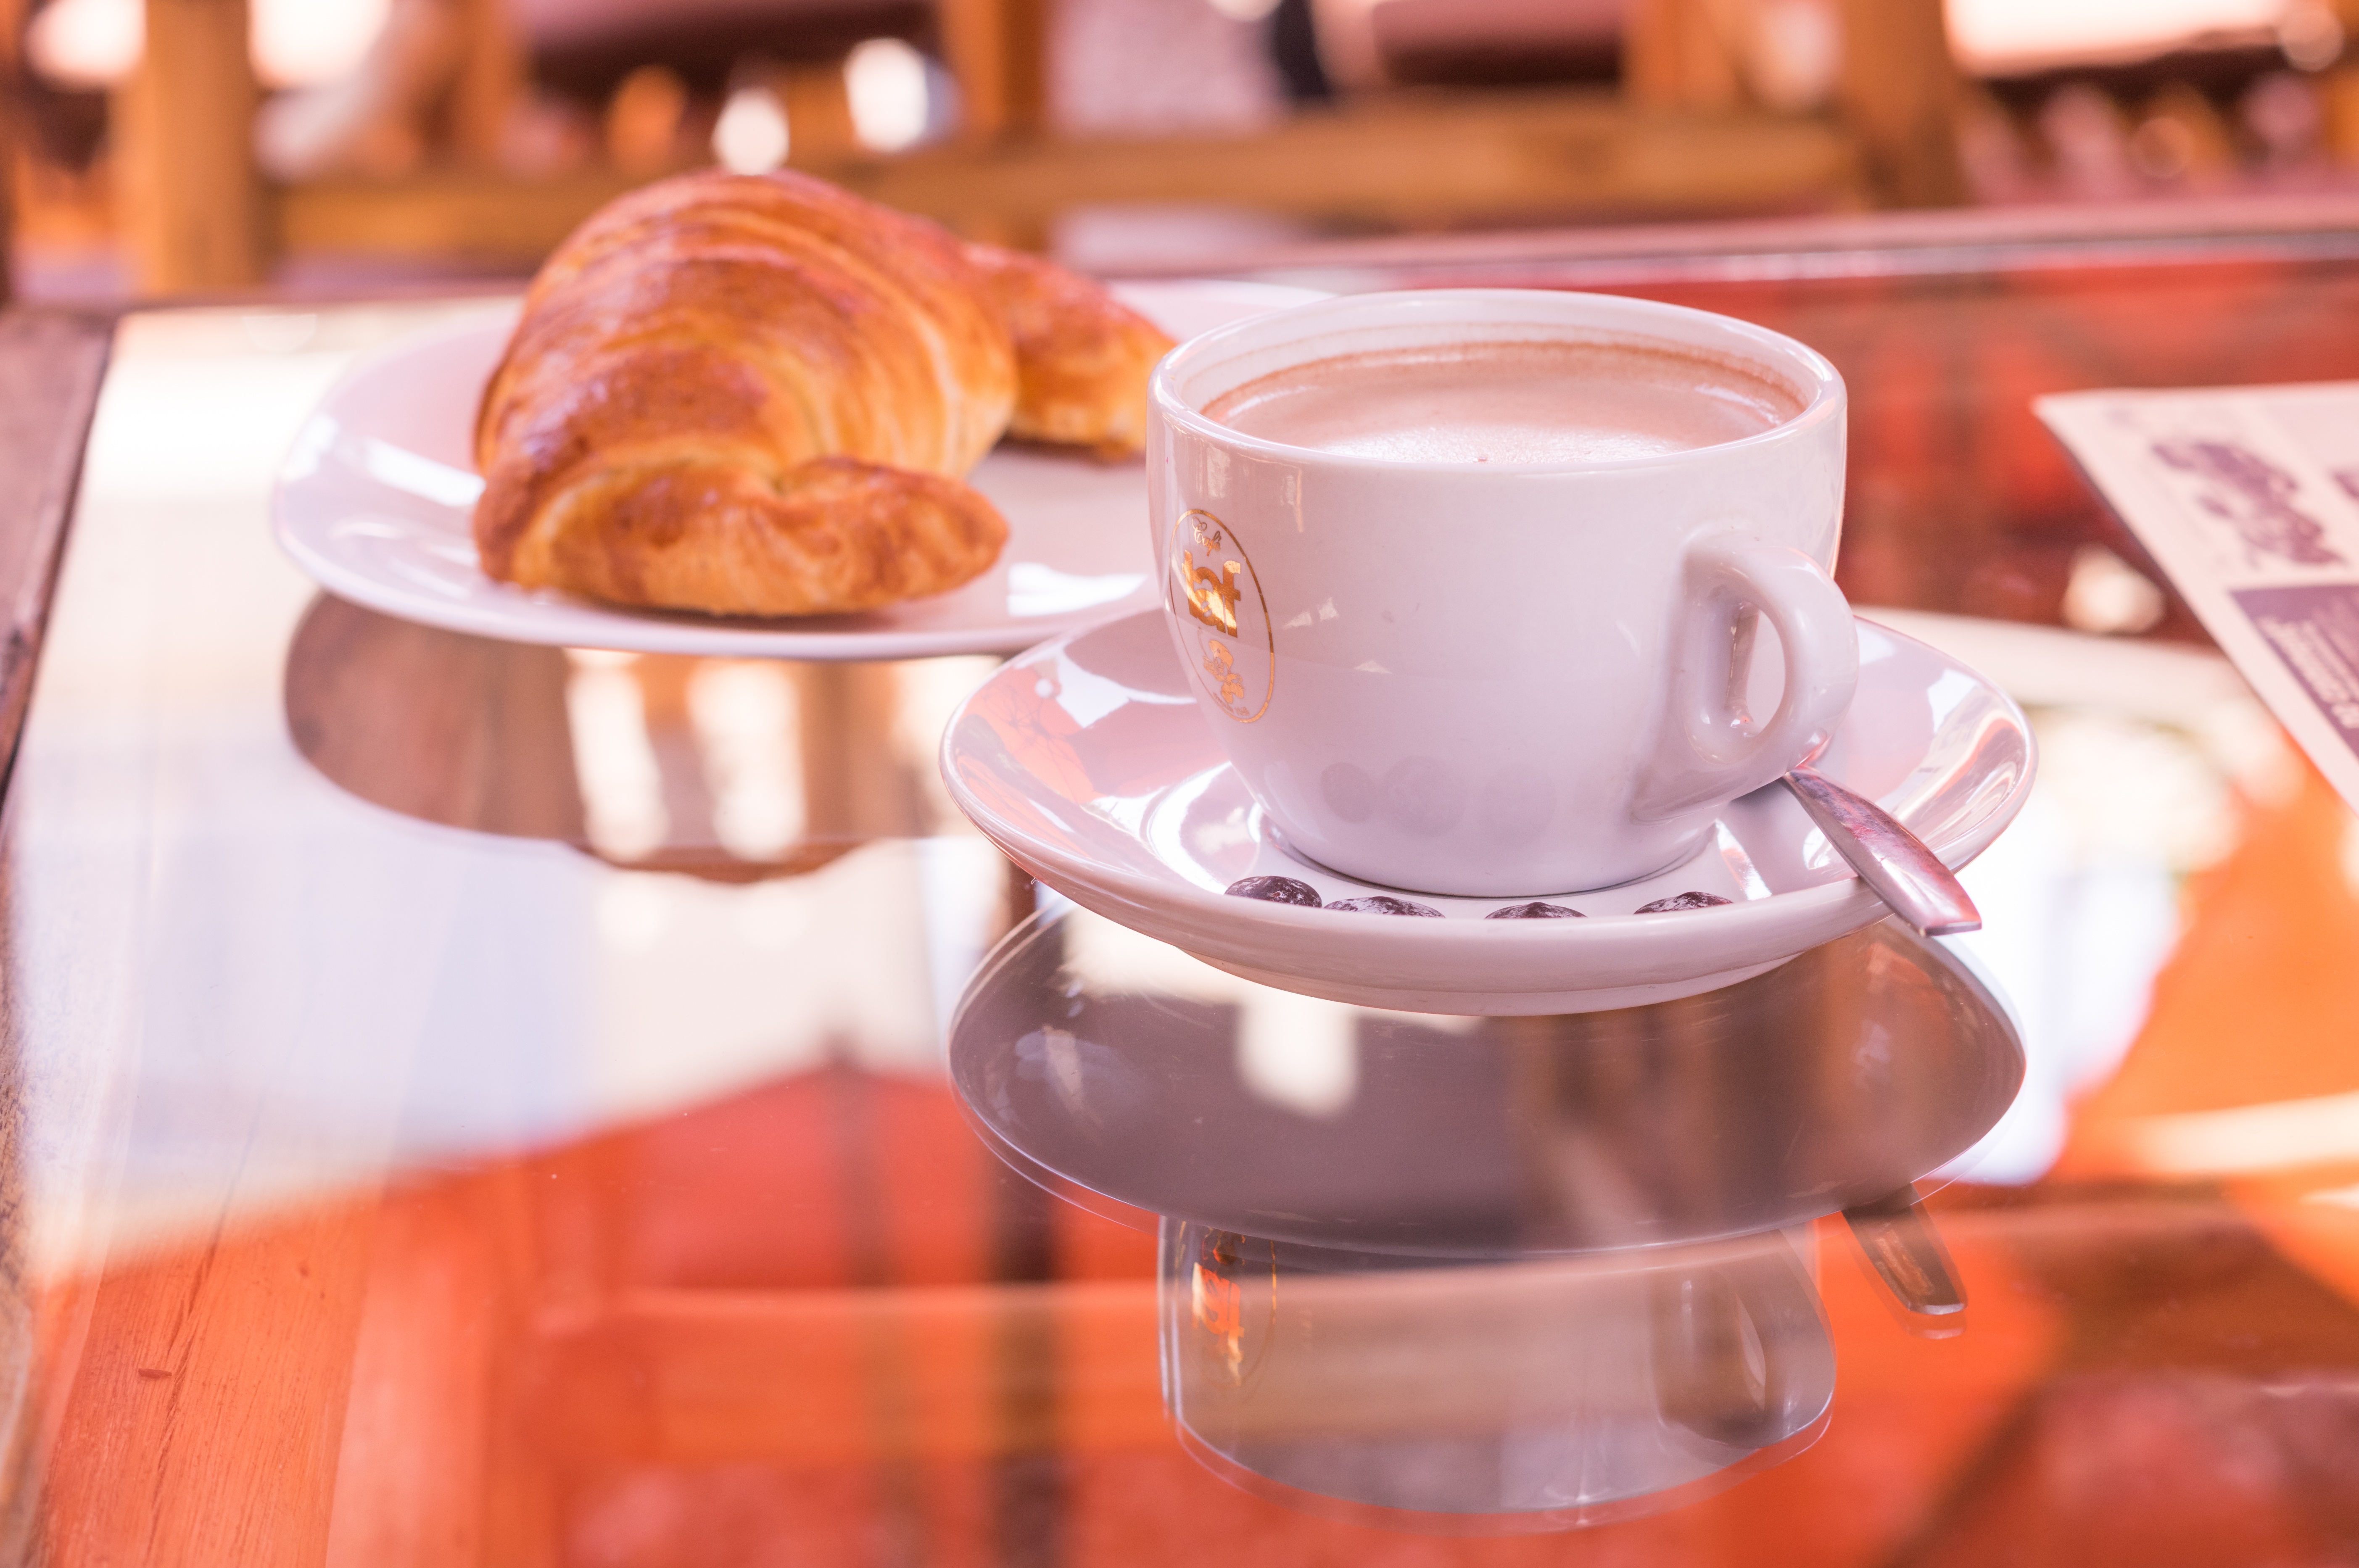
table, morning, restaurant, cup, hot chocolate, dish, meal, food, reflection, brown, beverage, drink, breakfast, croissant, baking, mug, dessert, pastry, cocoa, sweetness, brunch, flavor, sense